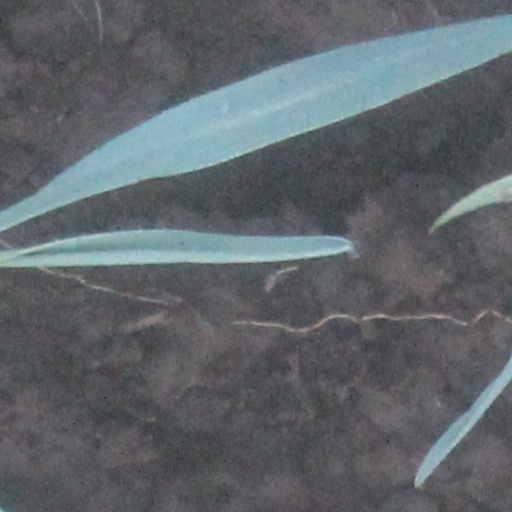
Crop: wheat